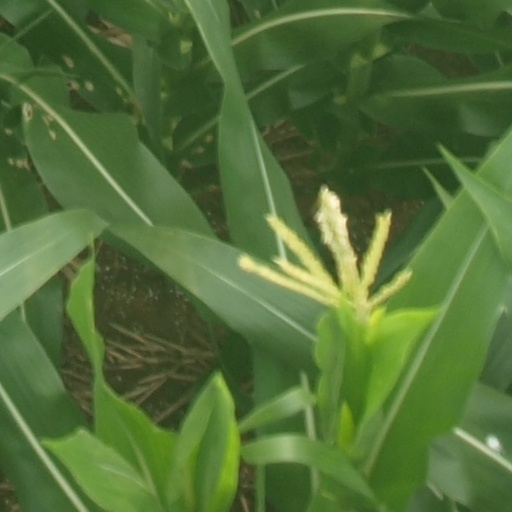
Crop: maize; corn